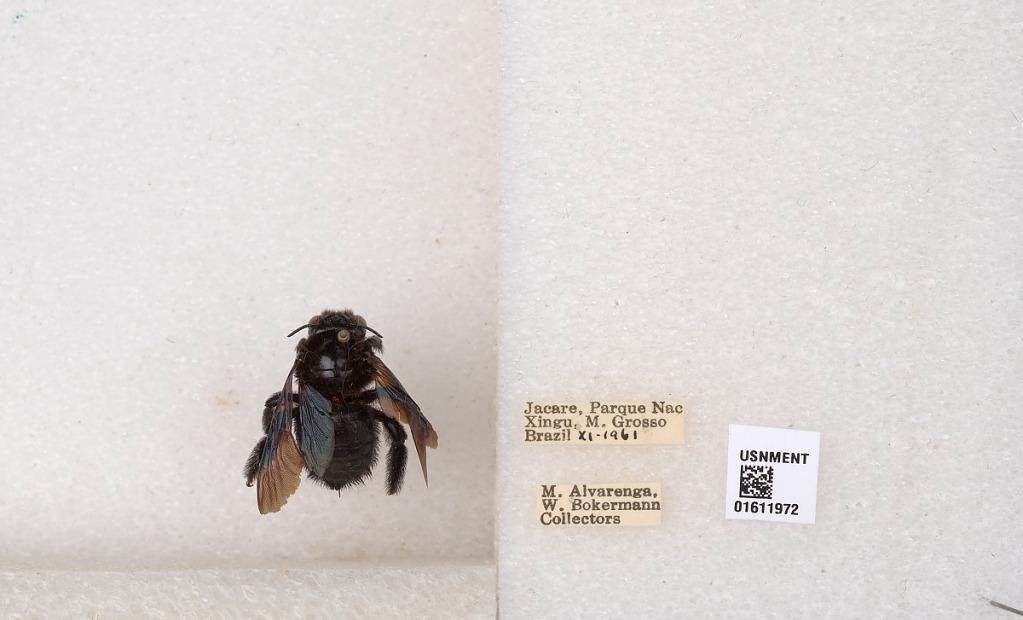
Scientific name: Xylocopa
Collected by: M. Alvarenga & W. Bokermann
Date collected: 1961-11-1
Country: Brazil
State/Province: Mato Grosso
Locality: Jacare, Parque Nac Xingu